Argentine painting

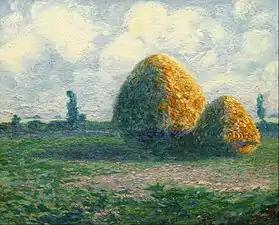
Martín Malharro, "Las parvas (la pampa de hoy)", 1885–1911, National Museum of Fine Arts, Buenos Aires

At a 1902 exhibition, Martín Malharro (1865–1911) introduced impressionism to Argentina. He was followed by painters including Faustino Brughetti (1877–1956), Walter de Navazio (1887–1919) and Ramón Silva (1890–1919). Soon after, Fernando Fader (1882–1935) and the artists of the Nexus group began to push for the development of artistic currents that, without ignoring or disavowing the painting fashionable in Paris, would be capable of expressing independent views of painting.